Rap rock

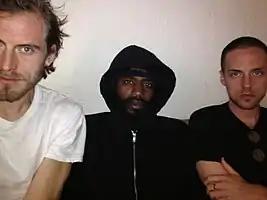
Death Grips received acclaim for their 2011 rap rock mixtape "Exmilitary".

The style of crunk developed by Lil Jon was categorized as a "southern rap take on punk, which prioritised uncomfortably loud horns and repetitive screams." Linkin Park debuted in 2000 with their album "Hybrid Theory" and would continue to be the most visible rap rock group of the 21st century, going as far as to collaborate with rapper Jay-Z on the 2004 release "Collision Course". Subsequently, Kid Rock and Linkin Park's styles changed, with Kid Rock having shifted to a country rock sound. Hollywood Undead was seen as a revival of the rap rock sound, although they considered themselves a rock band with hip hop influences, rather than a rap rock band. "HotNewHipHop" said that Kid Cudi blurred the lines between genres with his album "Man on the Moon II" (2010), which contained collaborations with indie rock artists St. Vincent and HAIM, and would deliver further into rock on his albums "WZRD" (2012) and "Speedin' Bullet 2 Heaven" (2015). The publication suggested that the negative reception to the latter two albums, as well as Lil Wayne's "Rebirth" (2010), were "glaring examples of the music media immediately shutting down Black artists for stepping outside of the confines of what is deemed as 'Black music.'" The publication also said that Lil Wayne's use of autotune on the album and its "raw rock attitude" would prove "to be highly influential on the next generation of rap rockstars." By 2011, the "Milwaukee Journal Sentinel" reported that rap rock "seemed [...] dead". However, that year saw the release of several acclaimed rap rock projects, including "Wugazi", a mashup mixtape in which raps by Wu-Tang Clan were paired with instrumentals by the band Fugazi, and the rap rock mixtape "Exmilitary" by the band Death Grips, which "[coupled] contemporary avant-rock techniques with underground rap sonics"; while some of the mixtape's samples and influences were more mainstream, such as a sample of a David Bowie song, most of the mixtape's samples came from American underground bands like Black Flag and Minutemen. Twenty One Pilots composed the rap rock songs "Stressed Out" and "Heathens", which both peaked at number two on the "Billboard" Hot 100 in 2016.